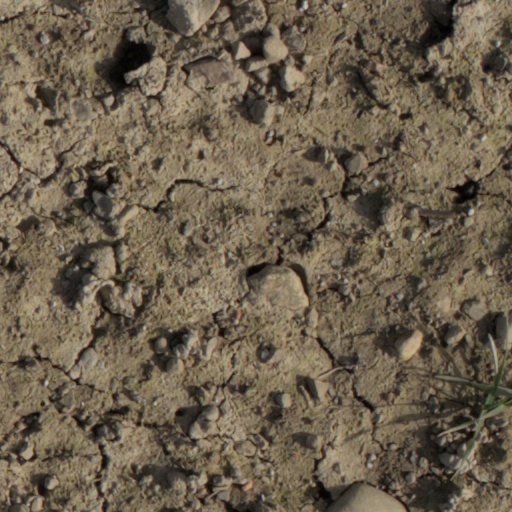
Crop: wheat